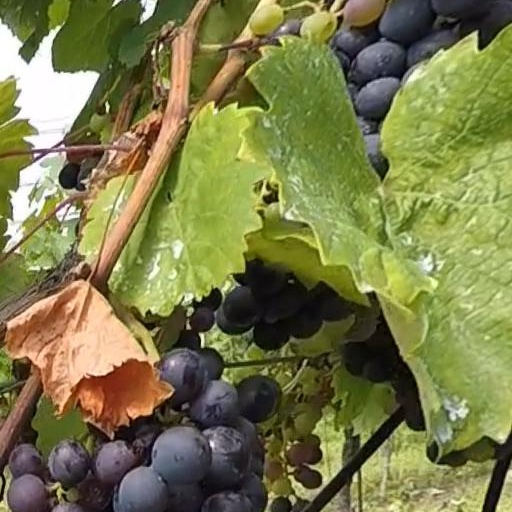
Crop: grape